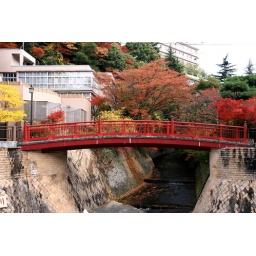
red bridge; like most river bridges in japan.